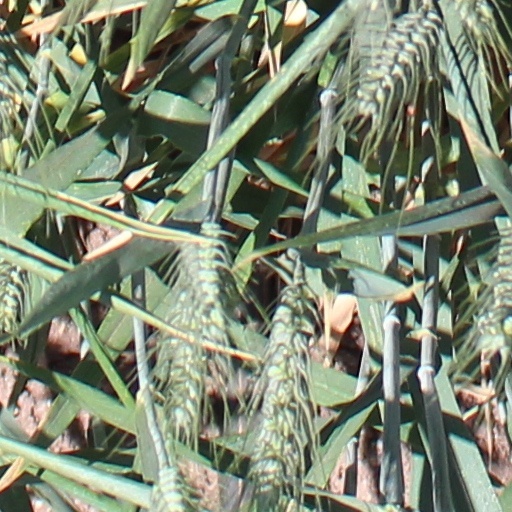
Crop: wheat